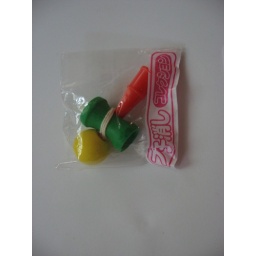
eraser ball in cup